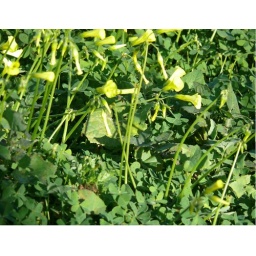
These are the flowers in the field mum xxx